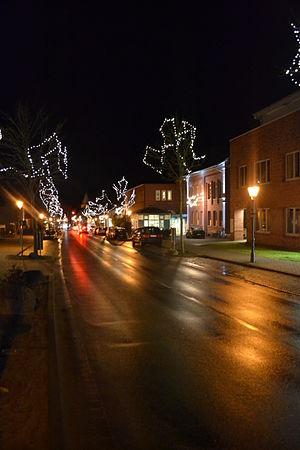
Salzhausen est une municipalité allemande du land de Basse-Saxe, située dans l'arrondissement de Harburg. En 2014, elle comptait 4 712 habitants.